Wayne Andersen

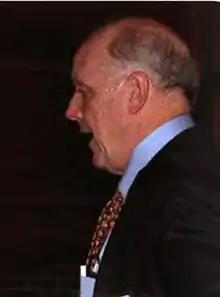

Wayne Robert Andersen (born July 30, 1945) is a former United States district judge of the United States District Court for the Northern District of Illinois.